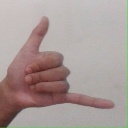
अक्षर: द